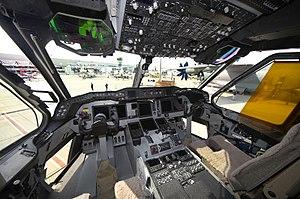
Le Kawasaki C-2 est un avion de transport militaire japonais, de la même catégorie de taille que l'Airbus A400M européen.